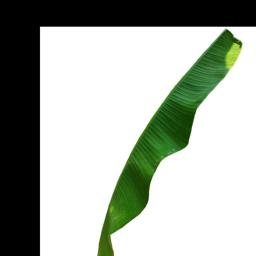
Label: MALBHOG LEAF